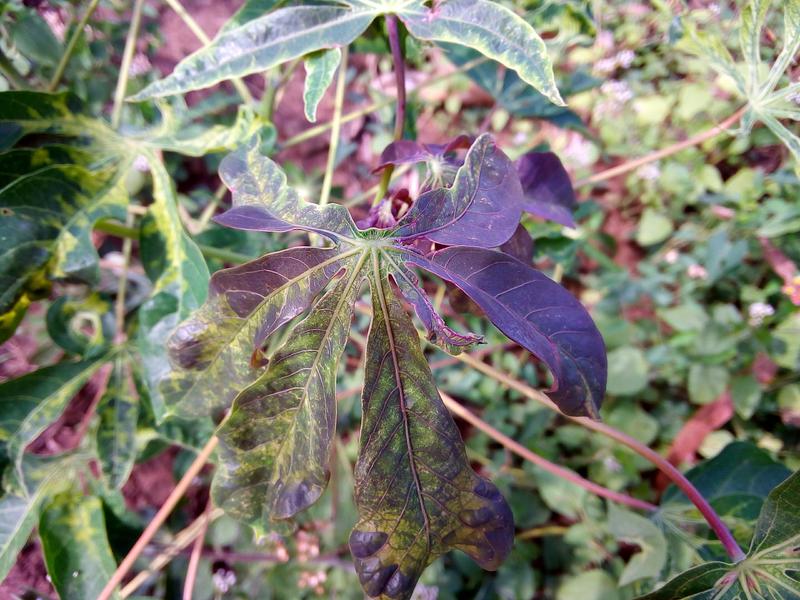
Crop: cassava
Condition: mosaic_disease